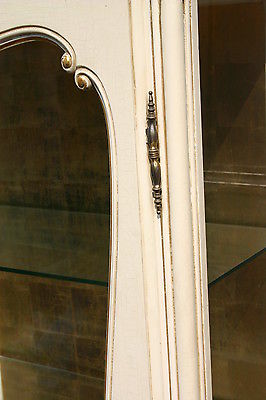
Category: cabinet